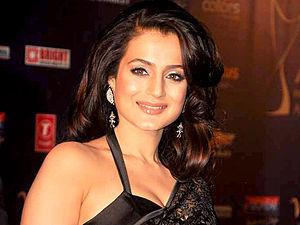
Amisha Patel parfois orthographié Ameesha Patel, née Amisha Amit Patel le 9 juin 1976 à Bombay, est une actrice indienne qui apparaît principalement dans des films hindi.